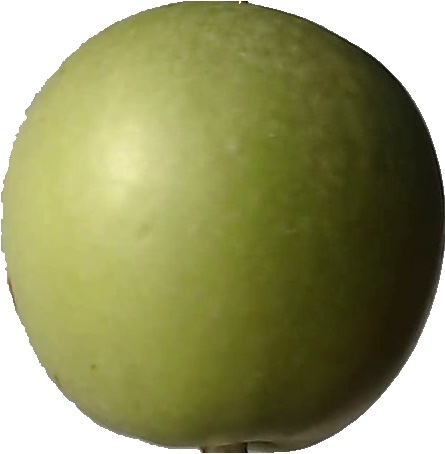
Label: apple_granny_smith_1